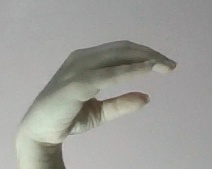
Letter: jeem